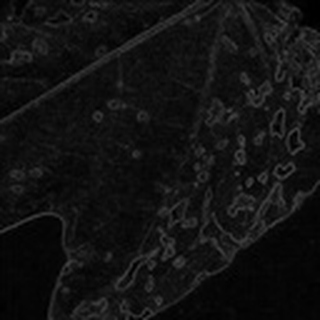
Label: cotton_bacterial_blight